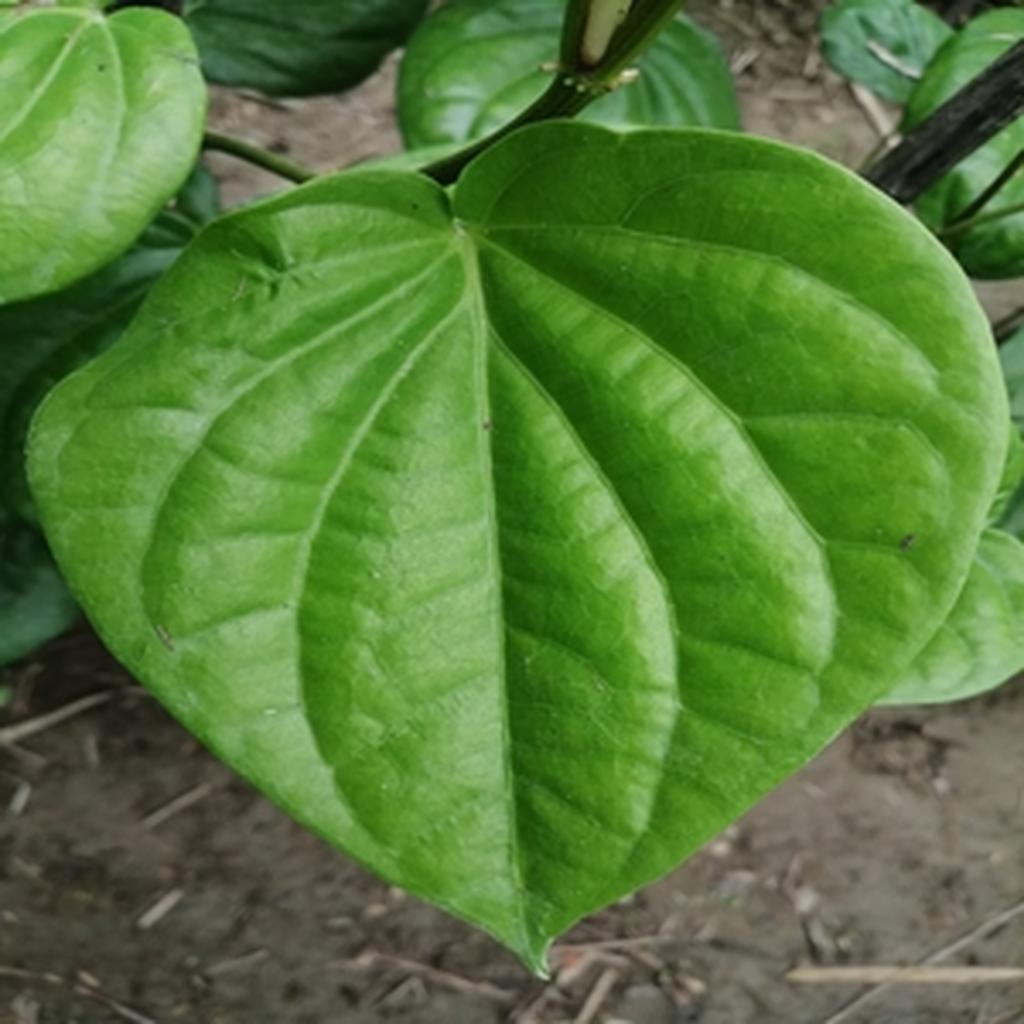
Label: Healthy_Leaf